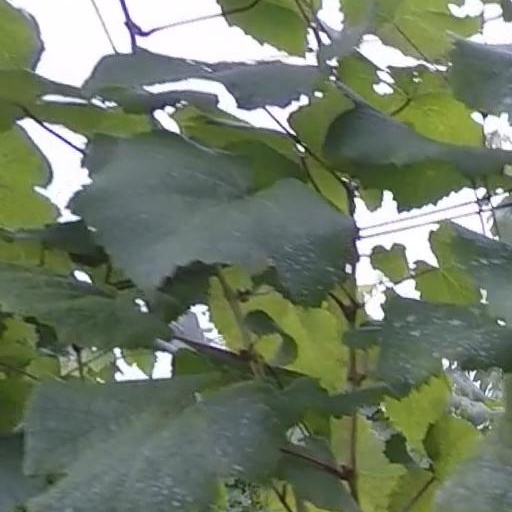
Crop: grape